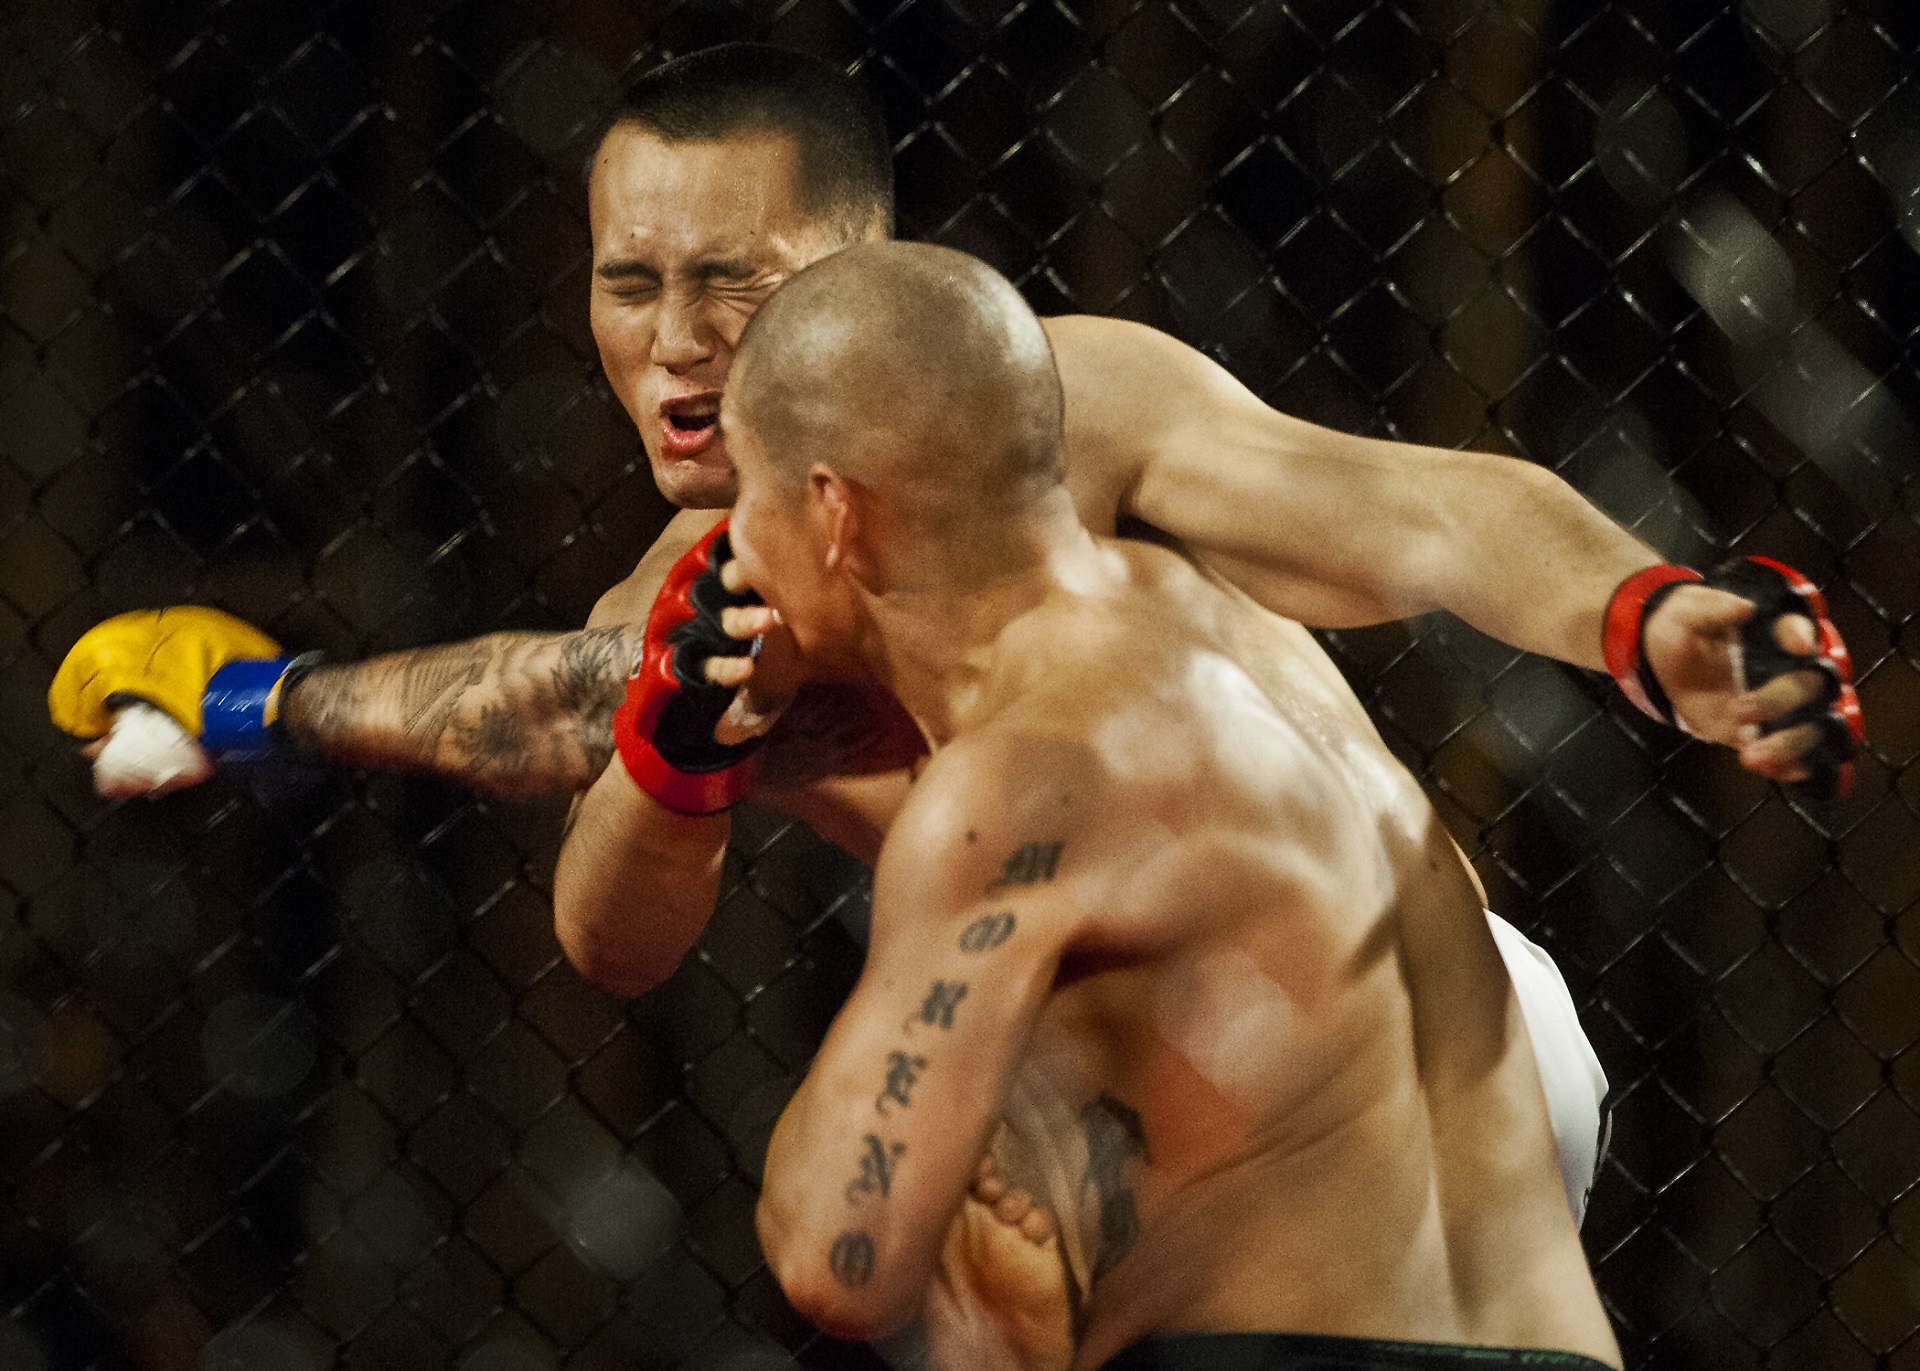
sport, muscle, fight, boxing, sports, athletes, strike, males, striking, combat, punch, mixed martial arts, kickboxing, fighters, martial arts, grappling, combat sport, full contact, individual sports, contact sport, wrestler, striking combat sports, shoot boxing, sanshou, professional boxing